Molecular Structure of Nucleic Acids: A Structure for Deoxyribose Nucleic Acid

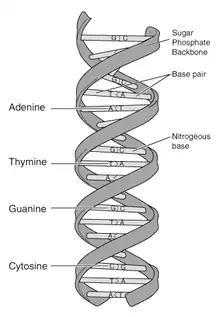
Diagramatic representation of the key structural features of the DNA double helix. This figure does not depict B-DNA.

This article is often termed a "pearl" of science because it is brief and contains the answer to a fundamental mystery about living organisms. This mystery was the question of how it is possible that genetic instructions are held inside organisms and how they are passed from generation to generation. The article presents a simple and elegant solution, which surprised many biologists at the time who believed that DNA transmission was going to be more difficult to deduce and understand. The discovery had a major impact on biology, particularly in the field of genetics, enabling later researchers to understand the genetic code.